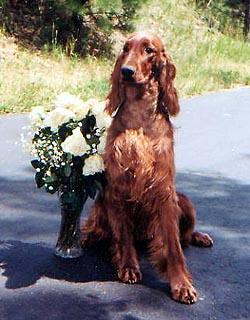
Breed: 207-n000011-Irish_setter